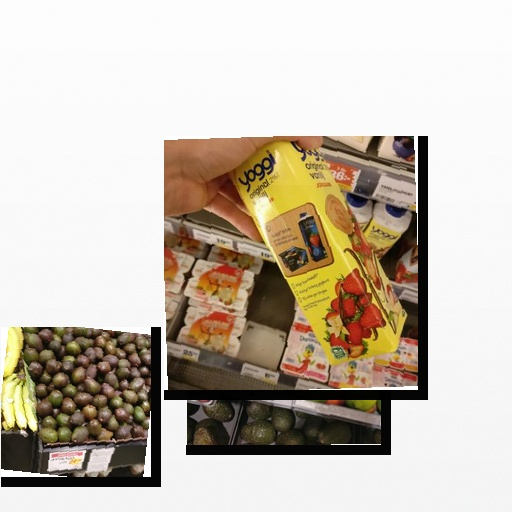
Food items: avocado, lime, strawberry_yoghurt